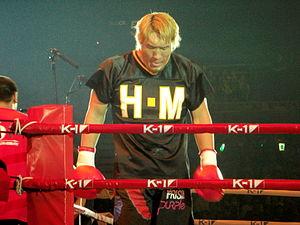
Hong-Man Choi, né le 30 octobre 1980 à Jeju en Corée du Sud, est un kick-boxeur et pratiquant sud-coréen d'arts martiaux mixtes.